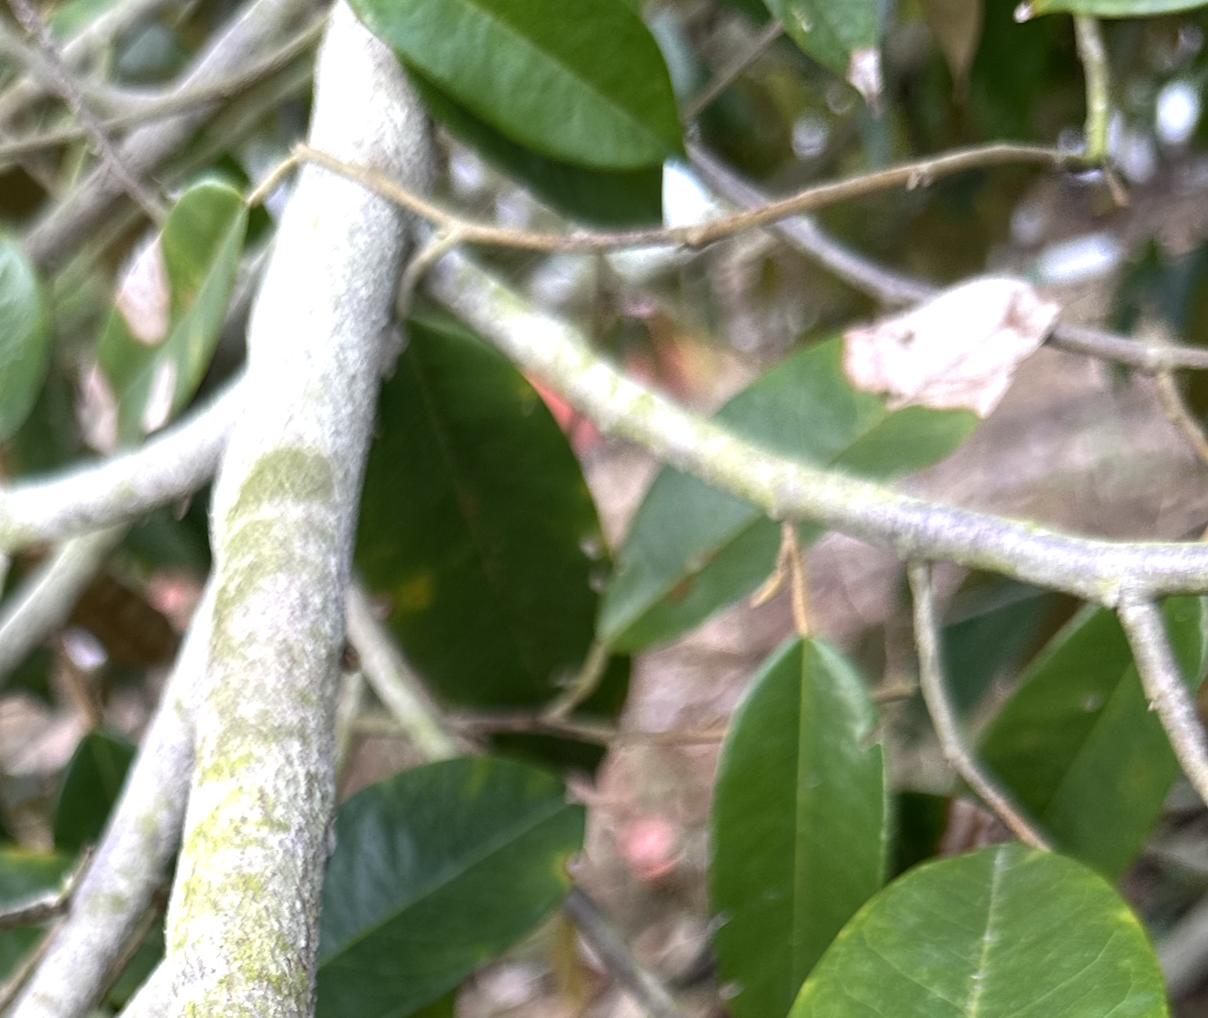
Label: pink_disease